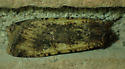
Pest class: cutworms